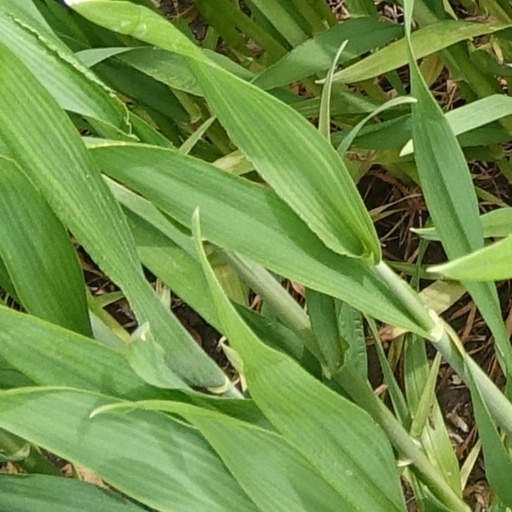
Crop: wheat